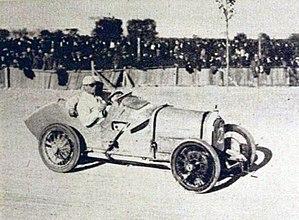
Lee Guiness, vainqueur du Grand Prix de Penya-Rhin en 1922.
Le Grand Prix automobile de Penya-Rhin est un Grand Prix créé en 1921 et disparu en 1954, disputé sur les circuits de Sitges-Terramar, près de Barcelone, de Montjuïc et de Pedralbes, à Barcelone en Espagne.